List of Queen's Park F.C. international players

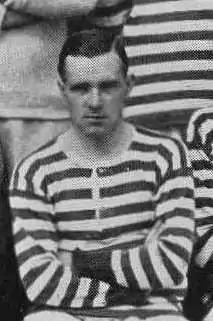
89 goals were scored for Scotland by Queen's Park players, the last by Alan Morton in 1920

Of the club's 76 different internationals (still the fourth-highest ranking club in this regard), only 18 of those men made their debut in the 20th century (eight after the end of the First World War), though an amateur being selected in an environment dominated by professionals is a notable achievement in itself. The final cap gained by a Queen's Park player was for Bobby Brown in 1946, but this itself was an outlier – more regular representation had ended when Bob Gillespie and James Crawford both won their last cap in a win over England in 1933. The final goal was scored by Alan Morton in 1920. 89 goals were scored, 3rd in club ranking overall, and 252 appearances made, 10th overall.